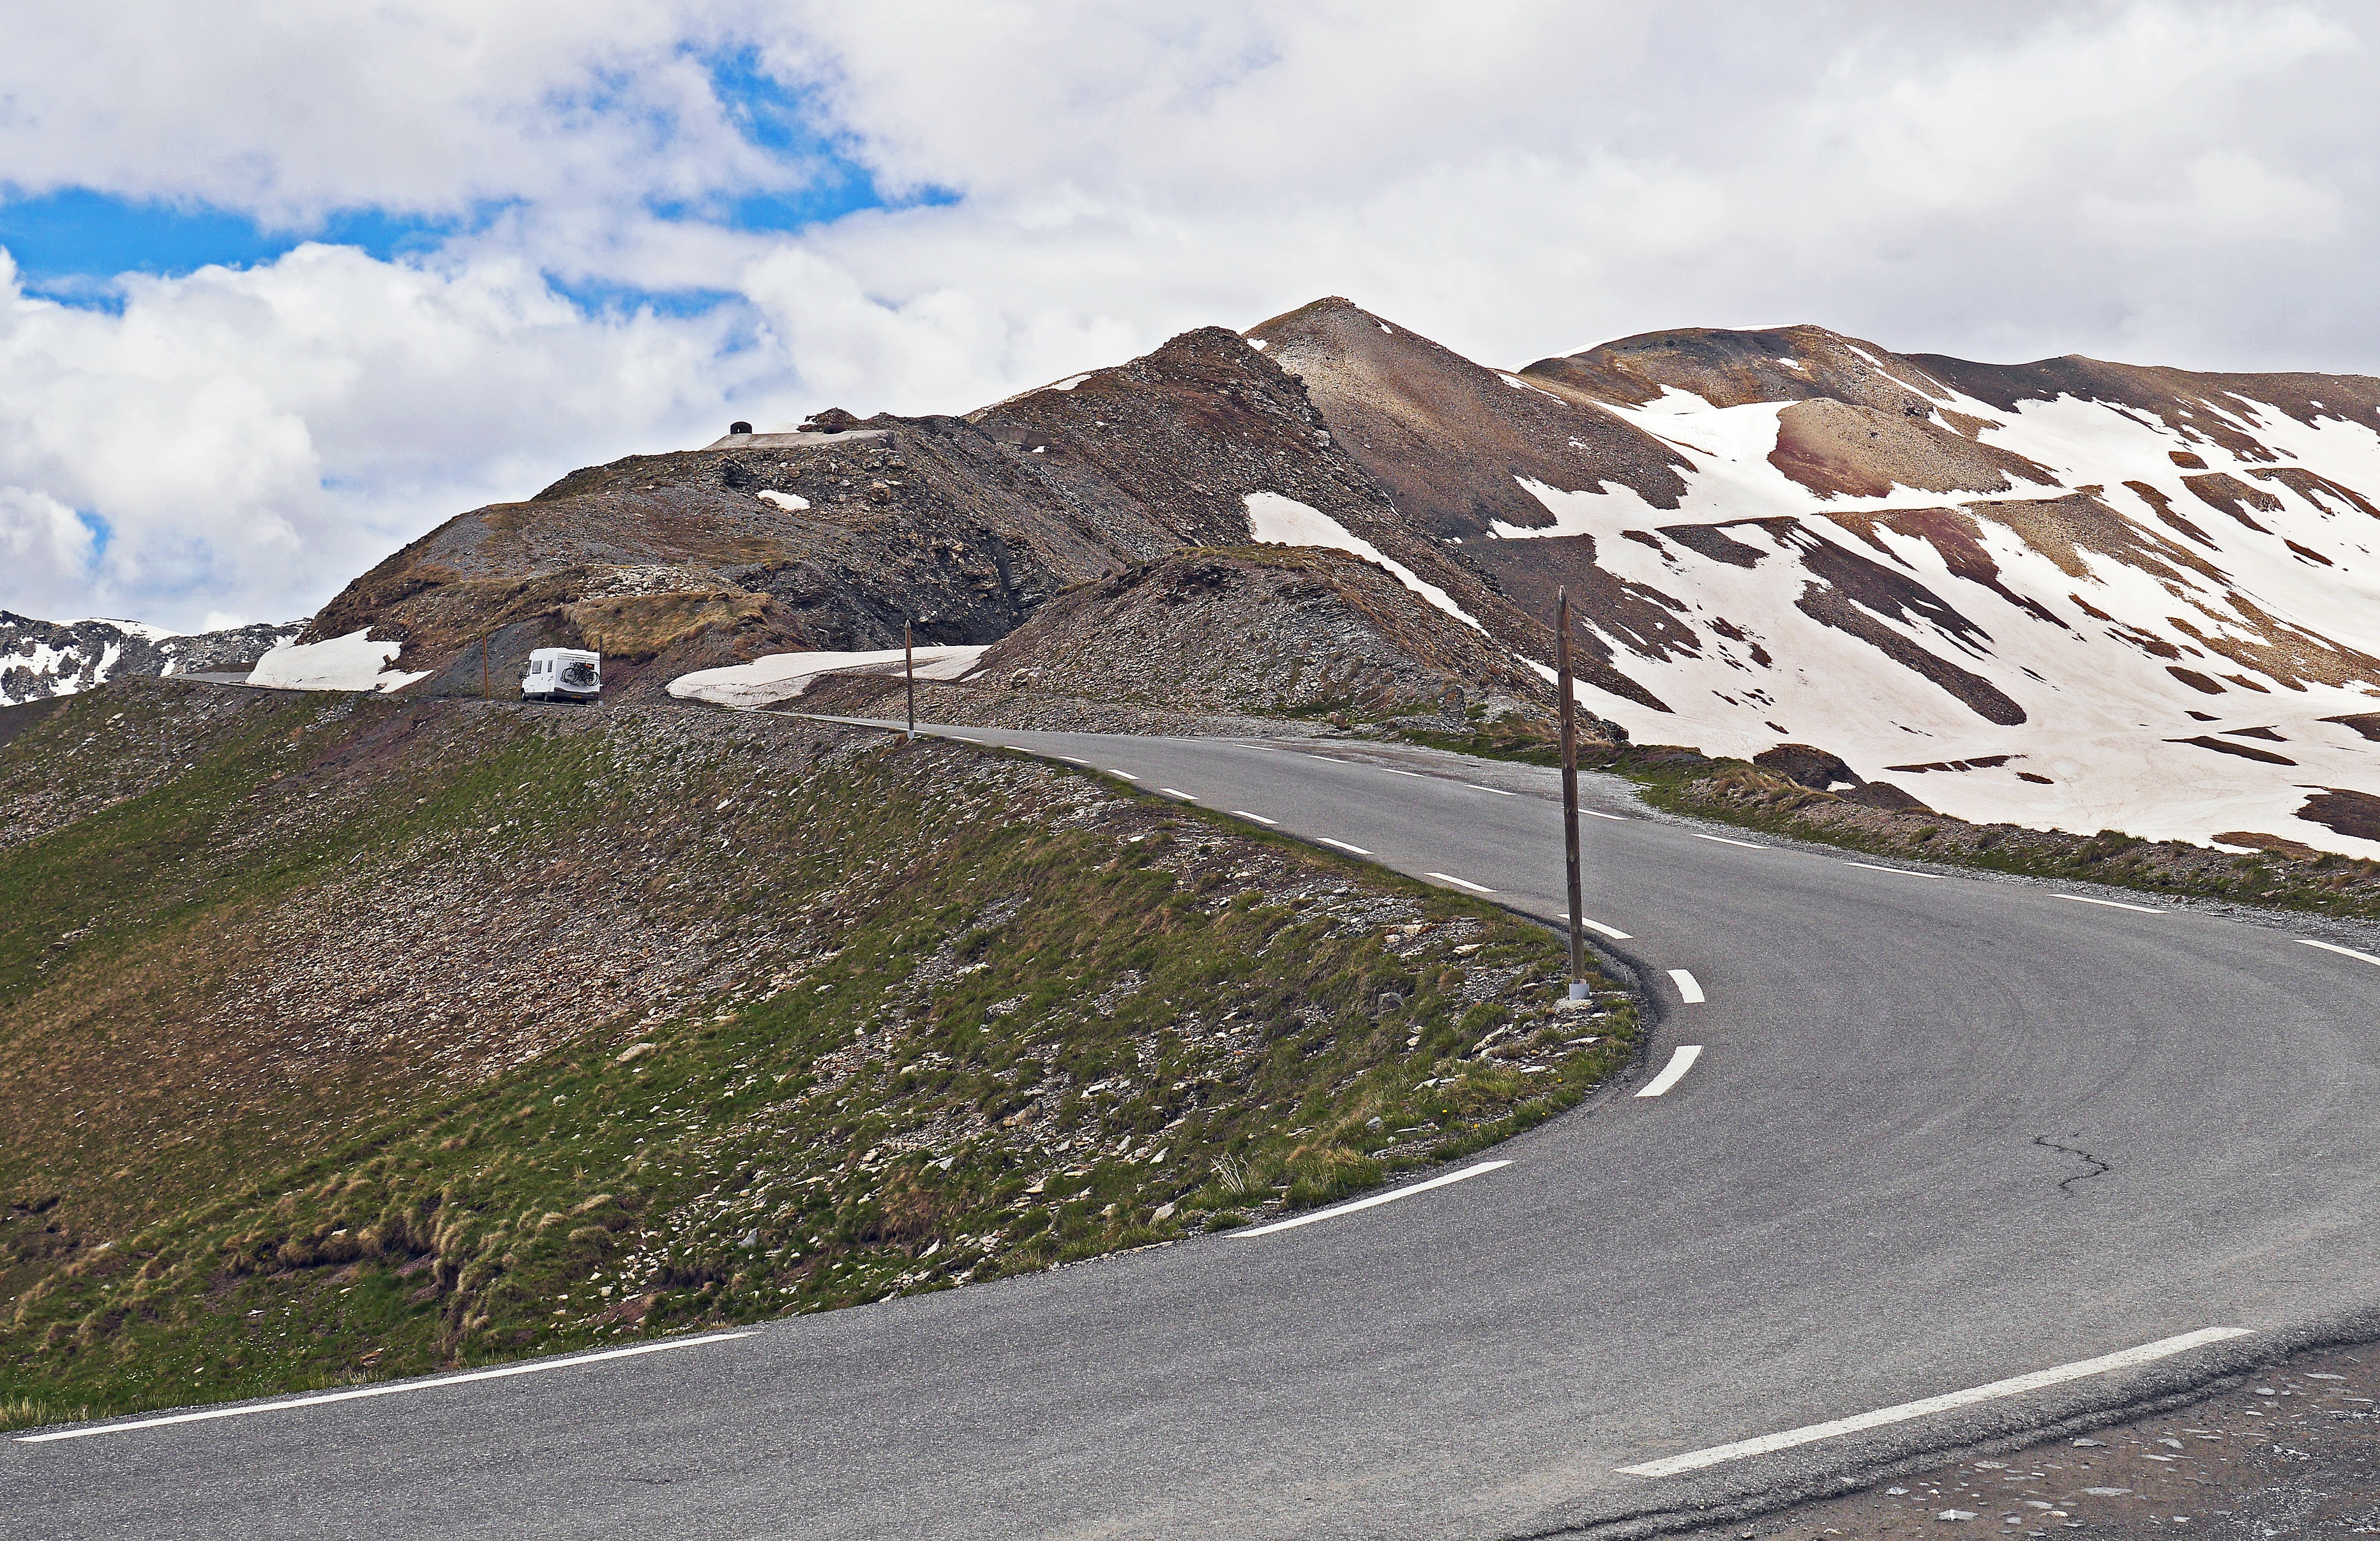
rock, mountain, snow, road, hill, highway, mountain range, slope, alpine, highland, ridge, serpentine, gravel, mountains, alps, infrastructure, plateau, fell, loch, june, landform, south of france, mobile home, mountain pass, alpes maritimes, pass road, increase in, maritime alps, col de la bonette, snow reste, alpine crossing, mountain ride, summit stormer, pass driving, geographical feature, mountainous landforms